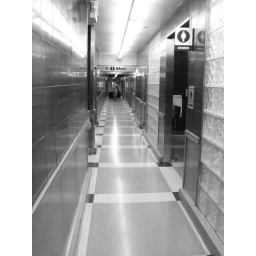
The bathroom hall in the 30th street station in Philadelphia